Custard pie

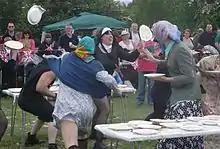
Custard Pie Throwing at Coxheath, during the World Custard Pie Throwing Championship

A custard pie is any type of uncooked custard mixture placed in an uncooked or partially cooked crust and baked together. In North America, "custard pie" commonly refers to a plain mixture of milk, eggs, sugar, salt, vanilla extract and sometimes nutmeg combined with a pie crust. It is distinctly different from a cream pie, which contains cooked custard poured into a cooled, precooked crust. In the United Kingdom, the comical or political act of pieing is conventionally done with a "custard pie". Some common custard pies include pumpkin pie, lemon and buttermilk chess pie, coconut cream pie, and buko pie. True custard is defined as a liquid thickened with eggs. The often large number of whole eggs in custard pie make it very rich.